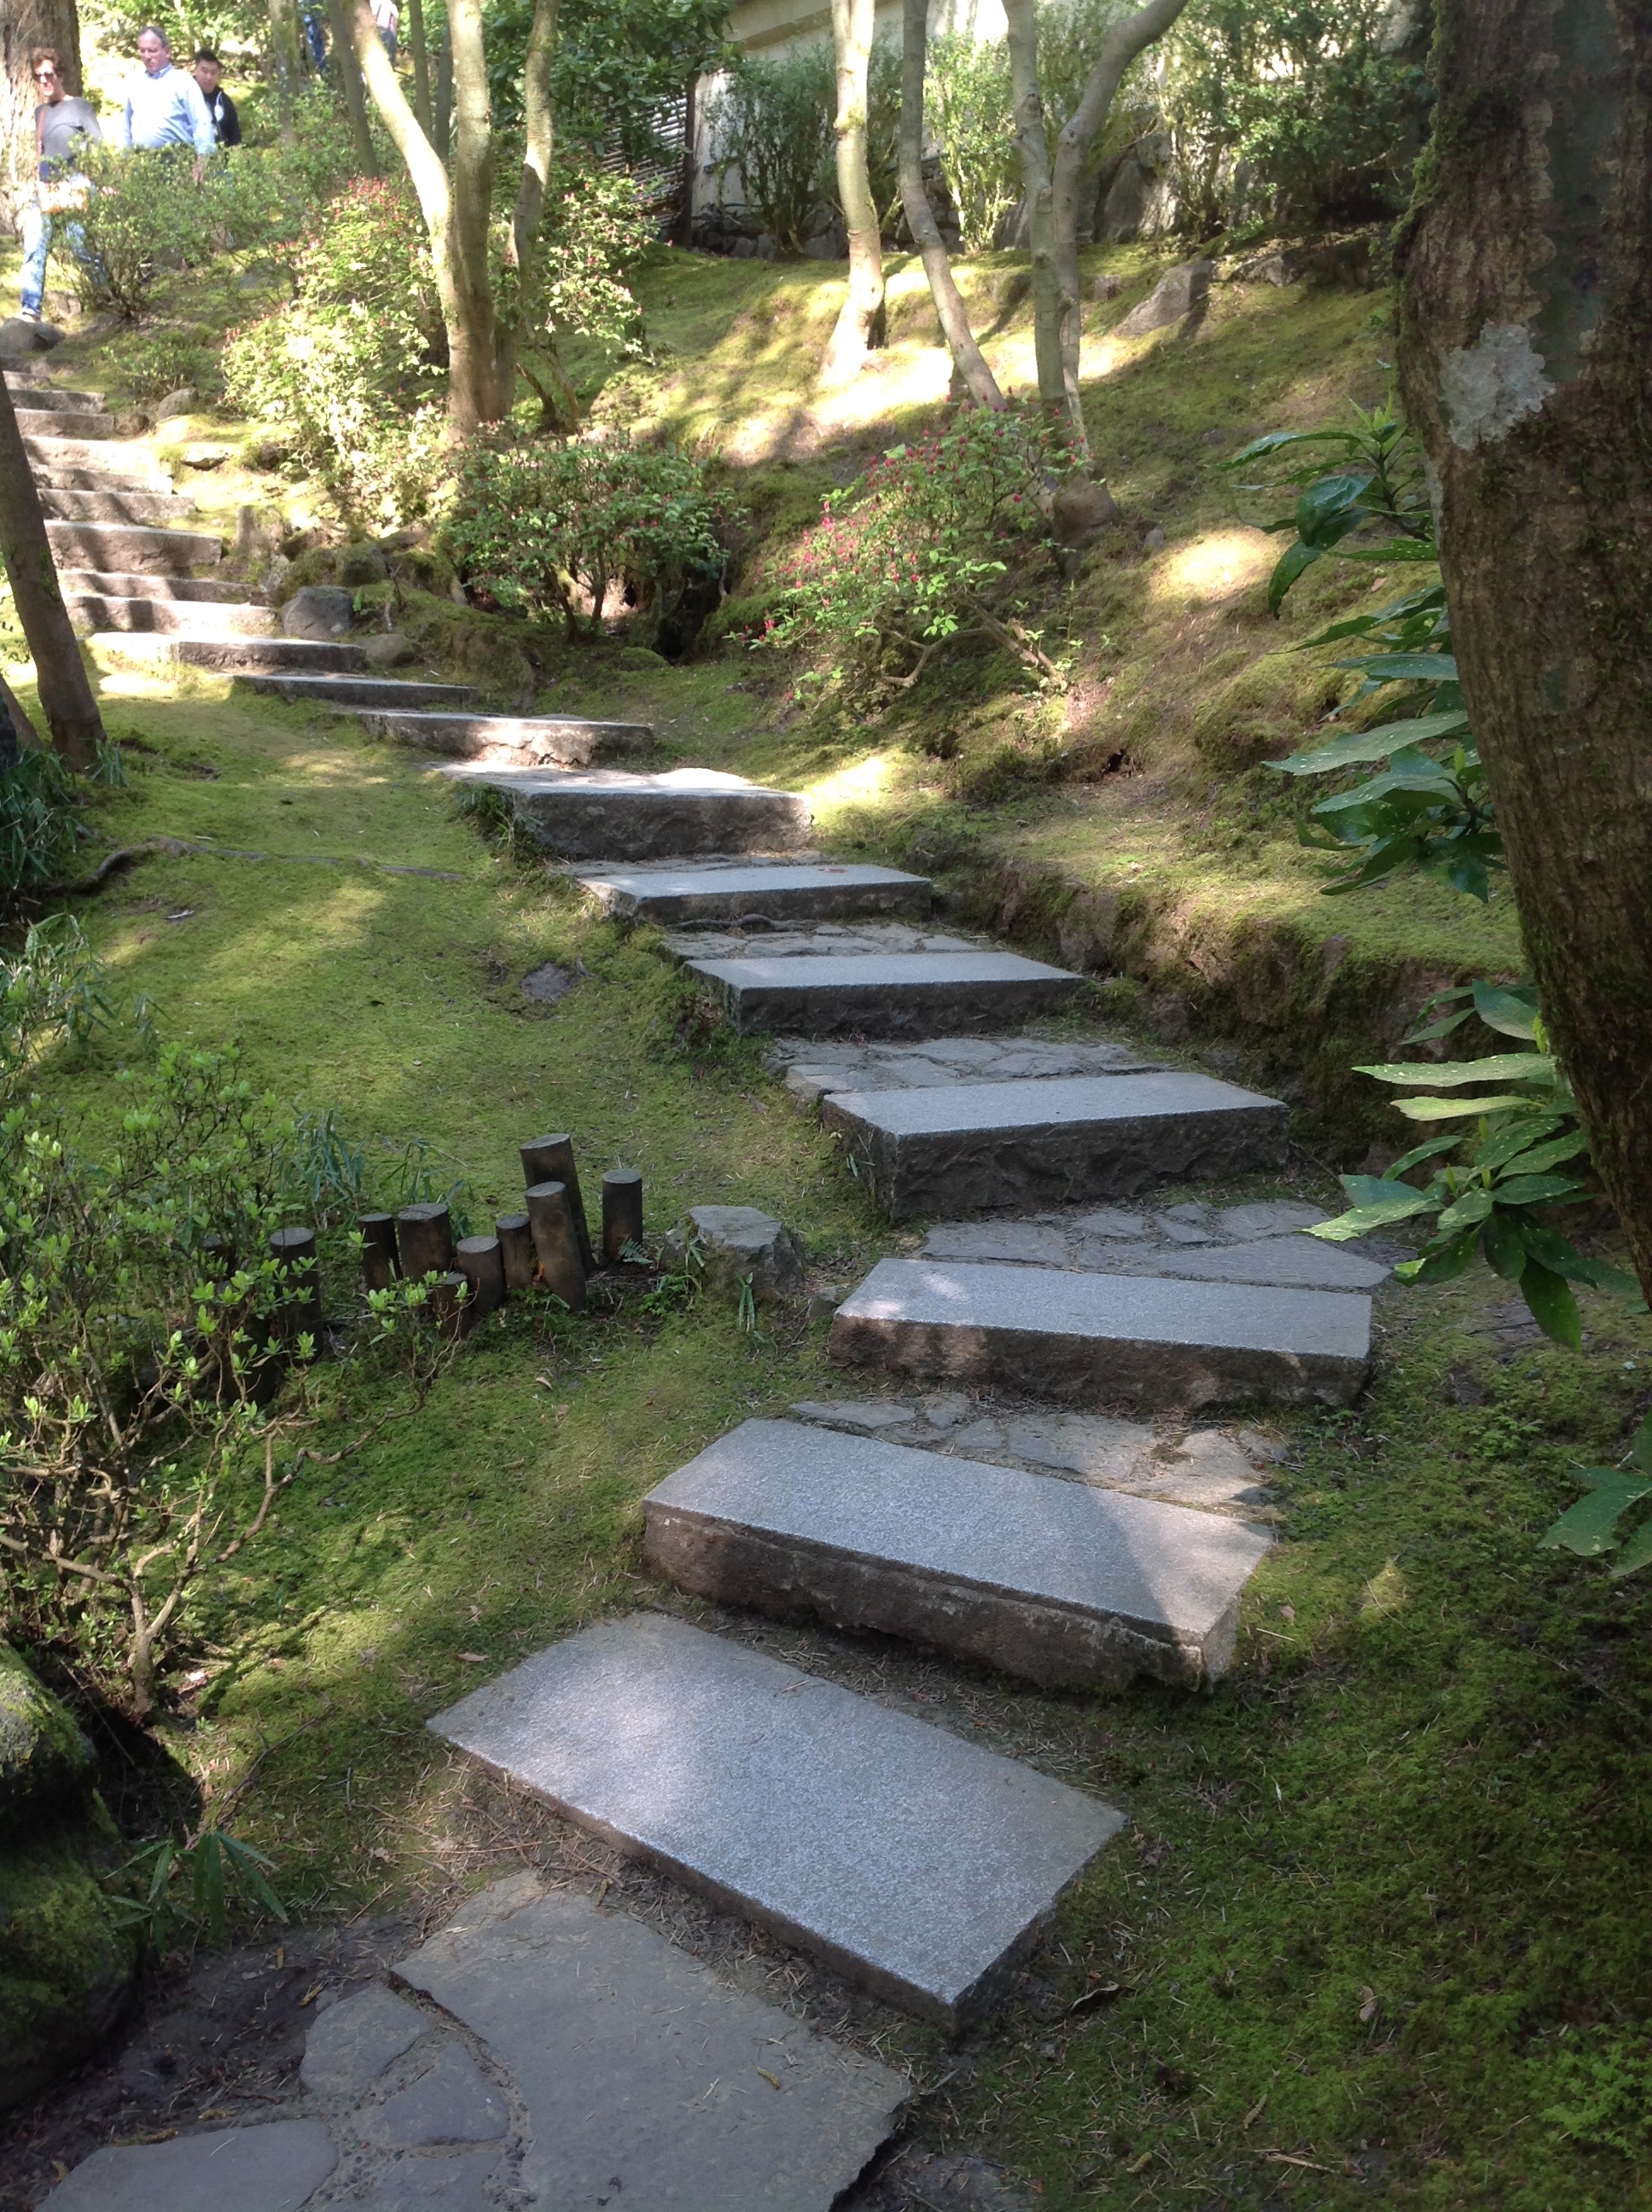
path, trail, flower, river, stone, walkway, pond, stream, botany, garden, botanical, waterway, body of water, stairs, woodland, water feature, watercourse, oregon, portland japanese garden, fish pond